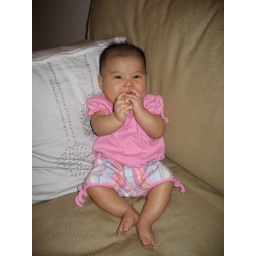
regina in pink on sofa